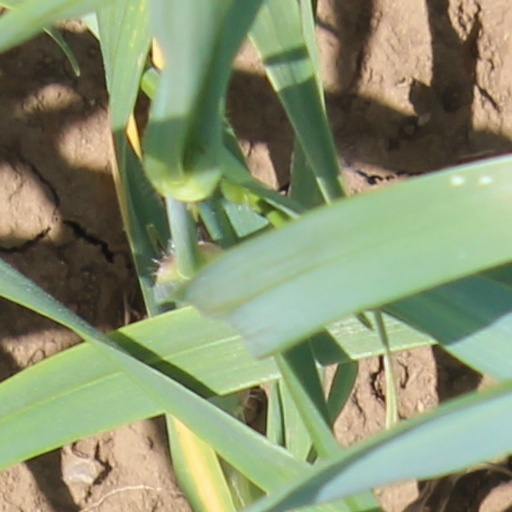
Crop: wheat